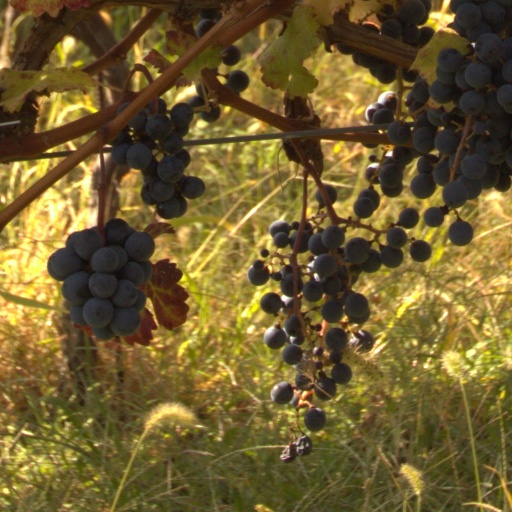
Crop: grape